Banja Luka

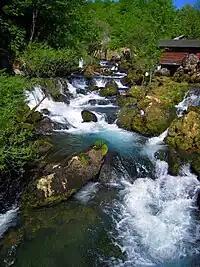
The Vrbas river's left tributary, the Krupa, in a protected area 30 kilometers upstream from the city

Banja Luka has a moderate humid subtropical climate with mild winters, infrequent frosts, and warm summers. The warmest month of the year is July, with an average temperature of . The coldest month of the year is January, when temperatures average around .